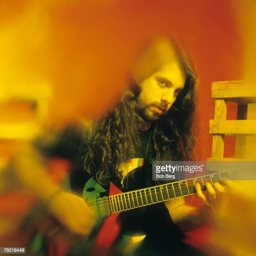
progressive metal artist poses for a portrait